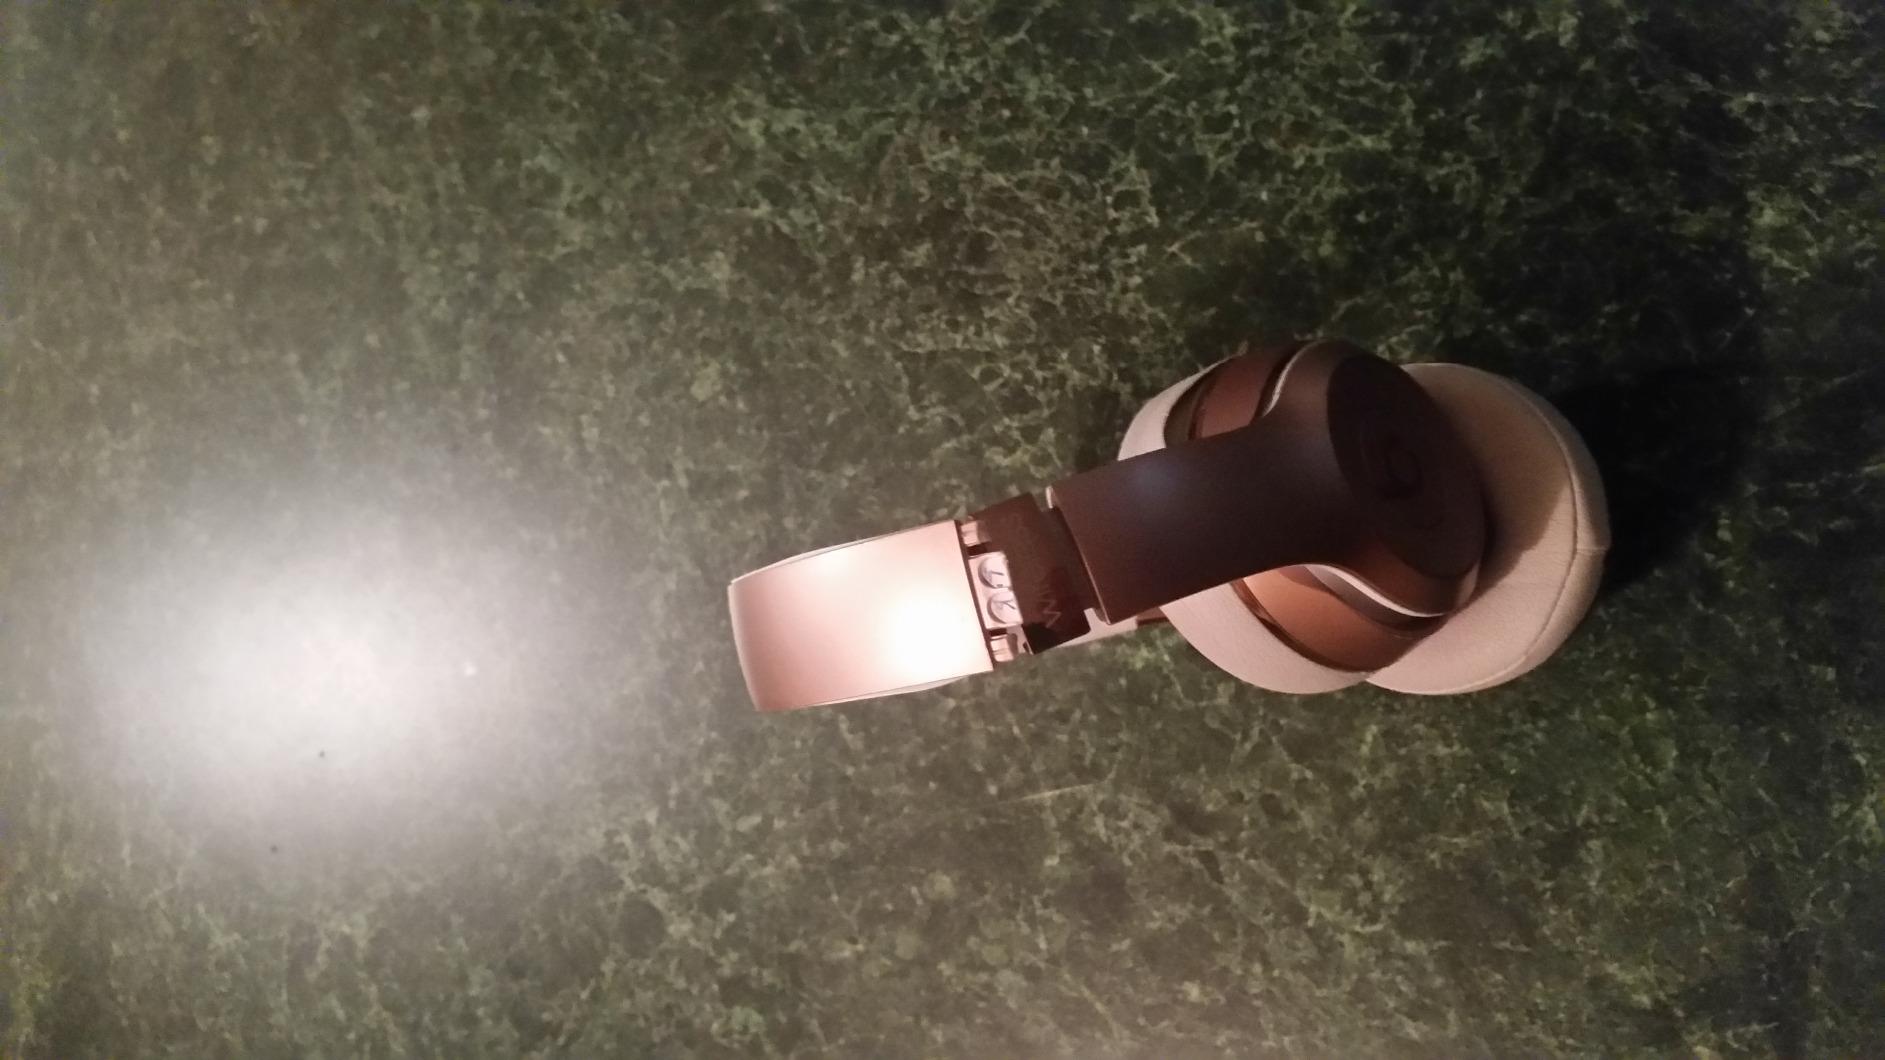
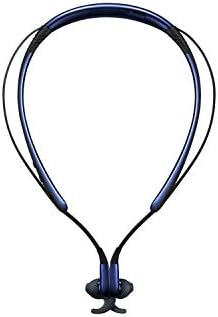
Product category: headphones
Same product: no